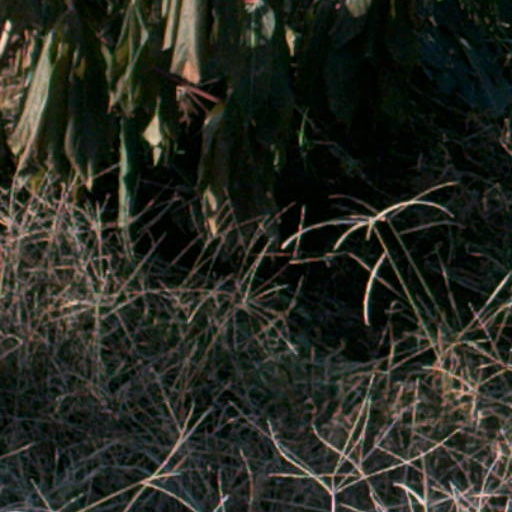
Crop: cassava